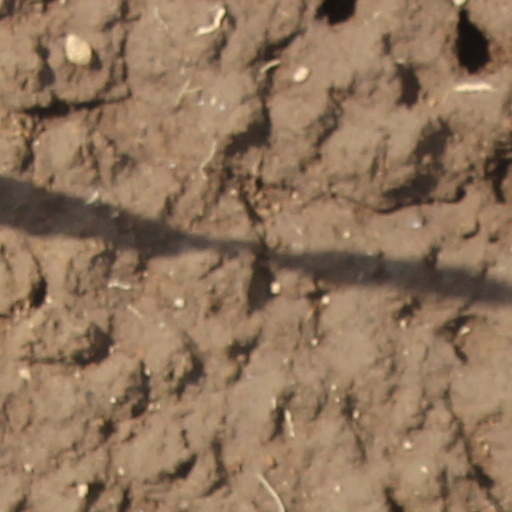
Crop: wheat